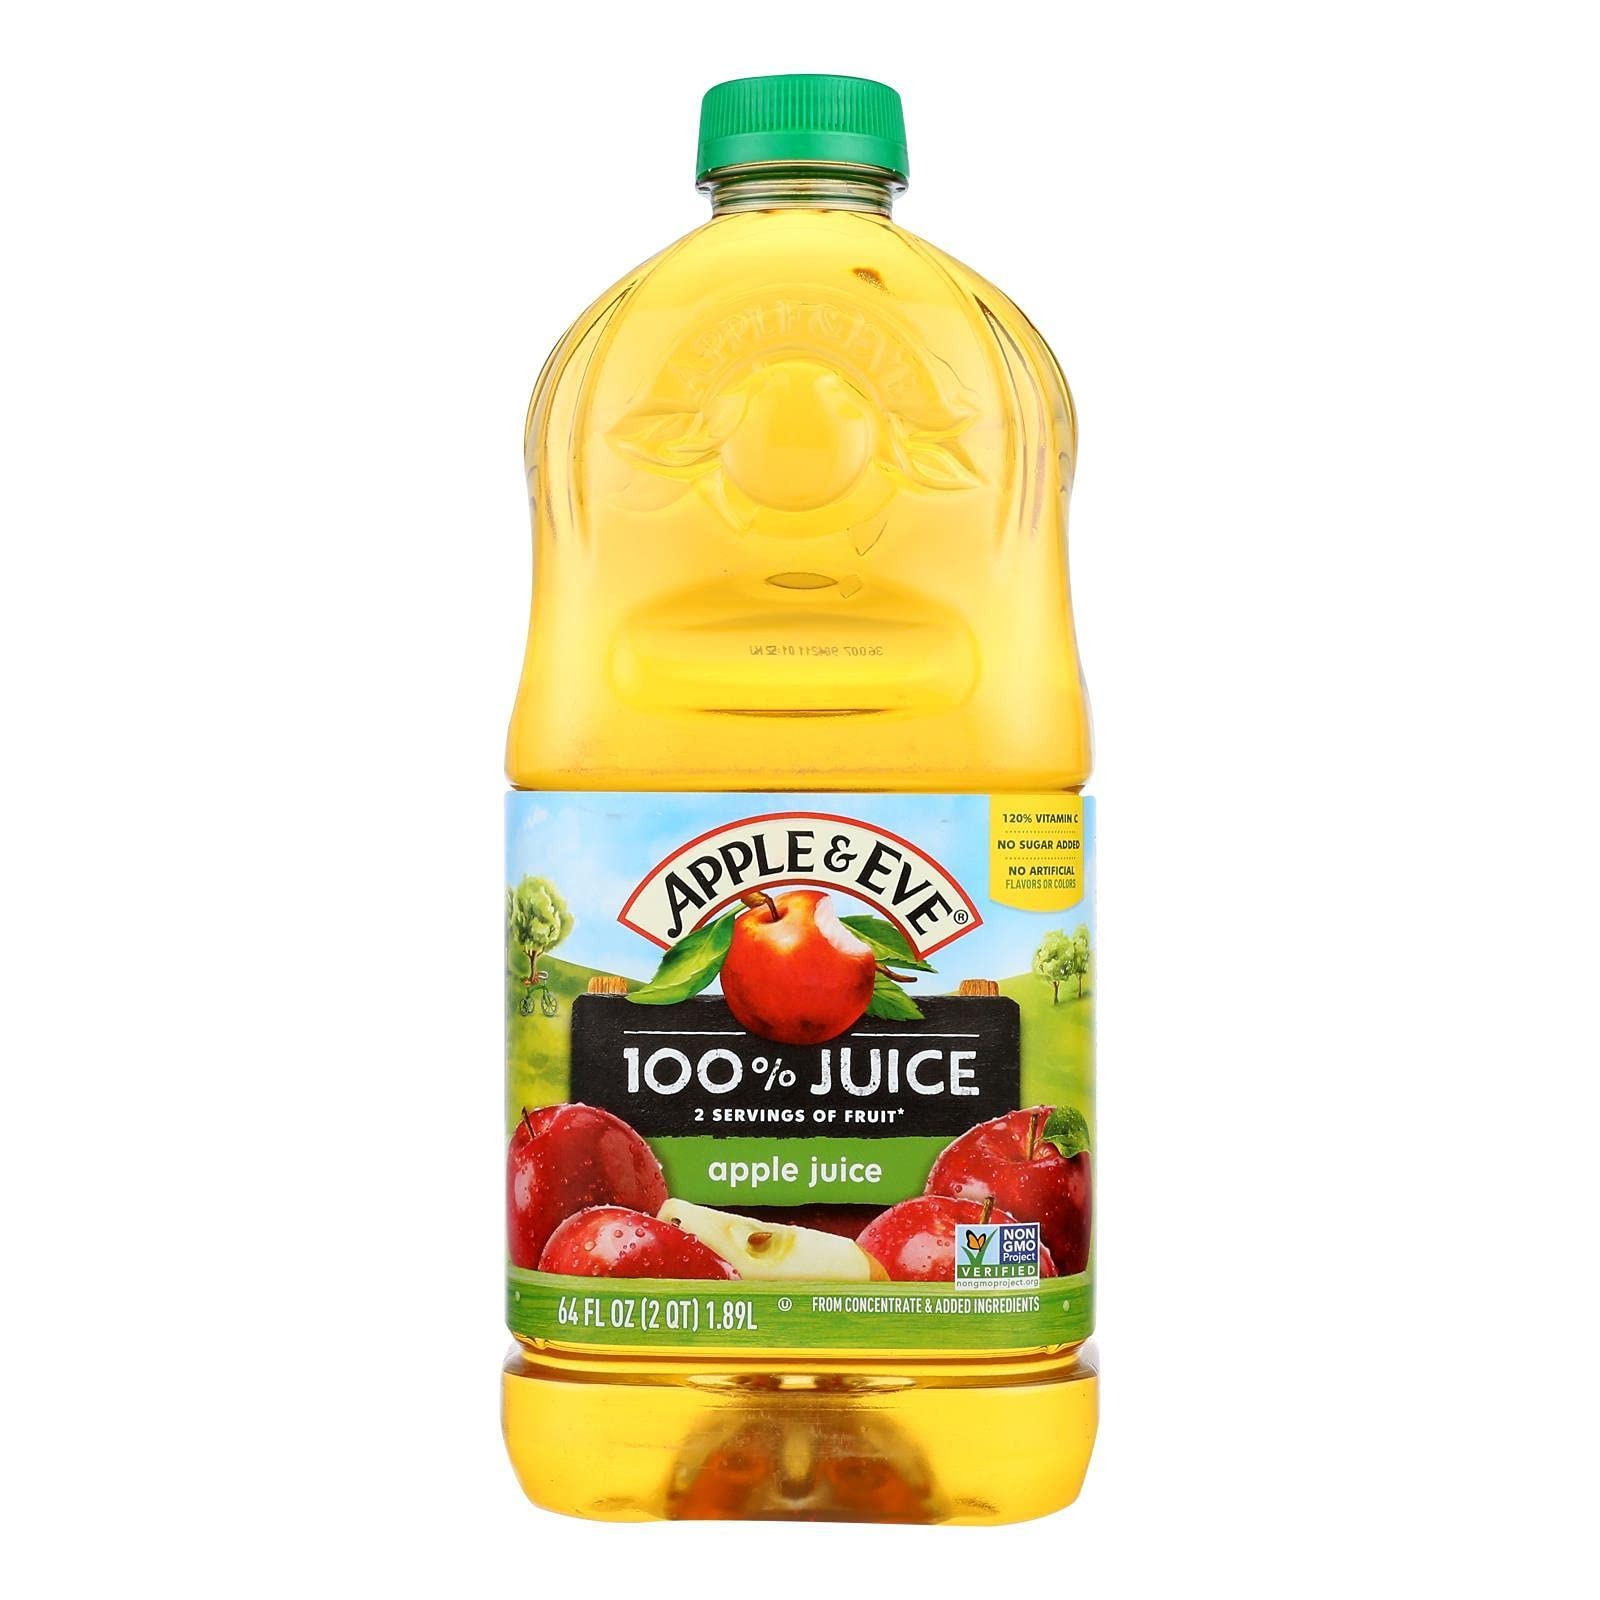
Item Name: Apple and Eve 100 Present Natural Style Apple Juice, 64 Ounce - 8 per case.
Product Description: Apple & Eve 100% Apple Juice 64 oz<p>(Note: This Product Description Is Informational Only. Always Check The Actual Product Label In Your Possession For The Most Accurate Ingredient Information Before Use. For Any Health Or Dietary Related Matter Always Consult Your Doctor Before Use.)</p>UPC: 076301722125 U
Value: 8.0
Unit: Count

Price: 4.34